Jona Weinhofen

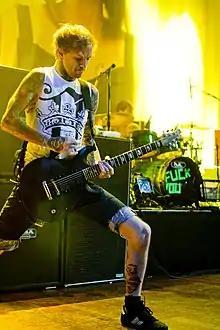
Weinhofen performing in 2009 with his former band Bring Me the Horizon

Jona Weinhofen (born 1 January 1983) is an Australian musician. He is the lead guitarist for metalcore band I Killed the Prom Queen, and was the rhythm guitarist for British band Bring Me the Horizon, from 2009 to 2013 and the guitarist for Californian band Bleeding Through from 2007 to 2009. In September 2021, he joined Destroy Rebuild Until God Shows alongside Craig Owens.